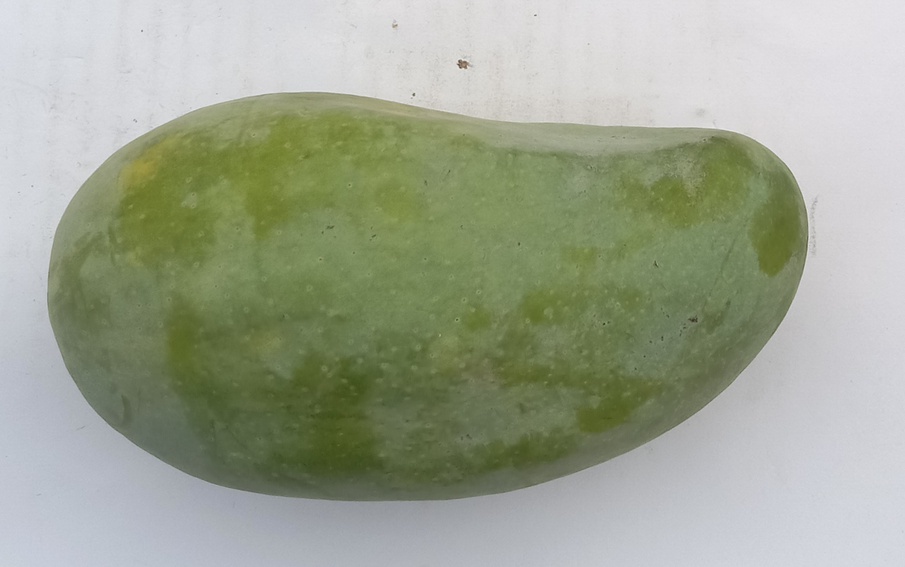
Mango variety: Sindhri